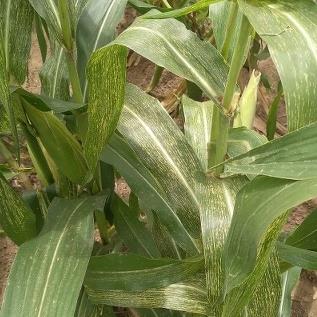
Crop: Maize
Condition: stripe-d